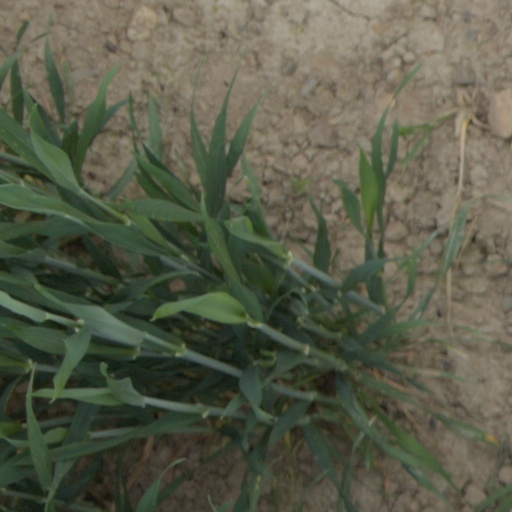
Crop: wheat